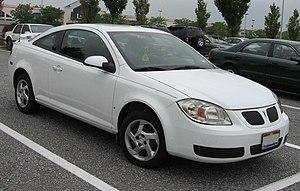
La Pontiac G5 est une automobile de la division Pontiac du constructeur américain General Motors. Introduite sous le nom de Pontiac Pursuit en 2004 et de Pontiac Pursuit G5 en 2005 et 2006 au Canada et de Pontiac G4 au Mexique, elle devient la Pontiac G5 partout dans le monde lors de son introduction aux États-Unis en 2007. Elle remplace la Sunfire dans la gamme Pontiac. Elle est basée sur la plate-forme Delta de General Motors tout comme la Chevrolet Cobalt, HHR et Saturn Ion. Elle disparait en 2009 en même temps que la division Pontiac.